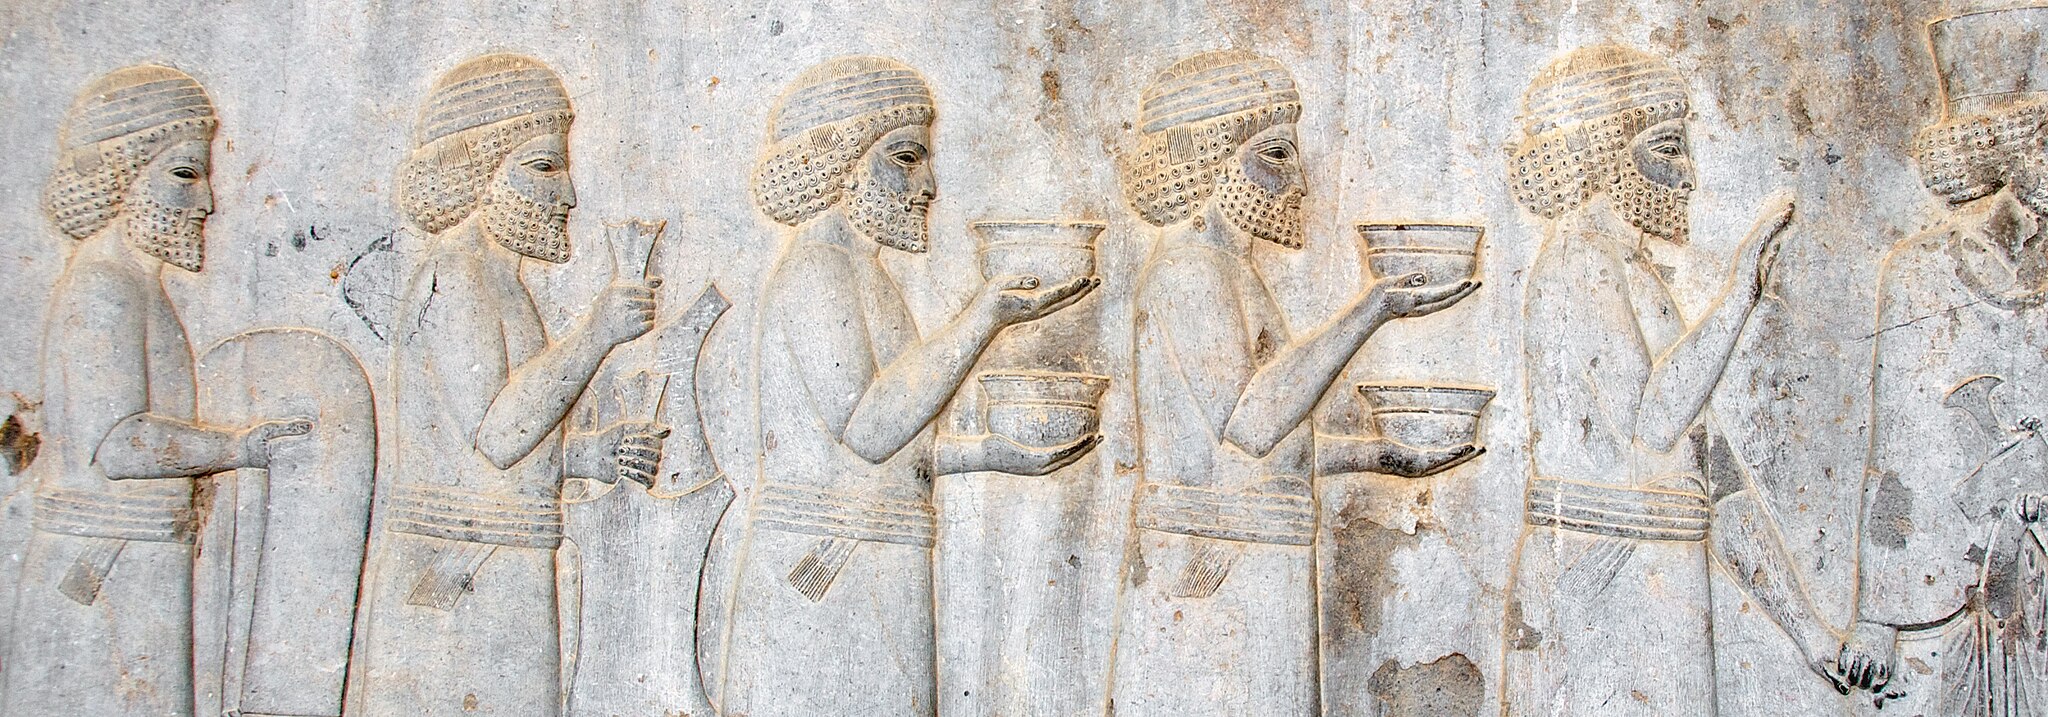
Title: Closeup -14 Sogdian Tribute Bearers on the Apadana Staircase (Best Viewed Size "Large") (4689090638)
Description: According to the Lonely Planet guide to Iran, "Most impressive of all, however, and among the most impressive historical sights in all of Iran, are the bas-reliefs of the Apadana Staircase on the eastern wall [of the Apadana Palace]." "The panels at the southern end [of the Apadana Staircase] are the most interesting, showing 23 delegations bringing their tributes to the Achaemenid king." "This rich record of the nations of the time ranges from the Ethiopians in the bottom left center, through a climbing pantheon of, among other peoples, Arabs, Thracians, Indians, Parthians and Cappadocians, up to the Elamites and Medians at the top right." Persepolis, Iran
Date: 2010-04-19 11:07
Categories: Flickr images reviewed by FlickreviewR 2, 2010 in Persepolis, Files from A.Davey Flickr stream, Assyrian delegation, Apadana